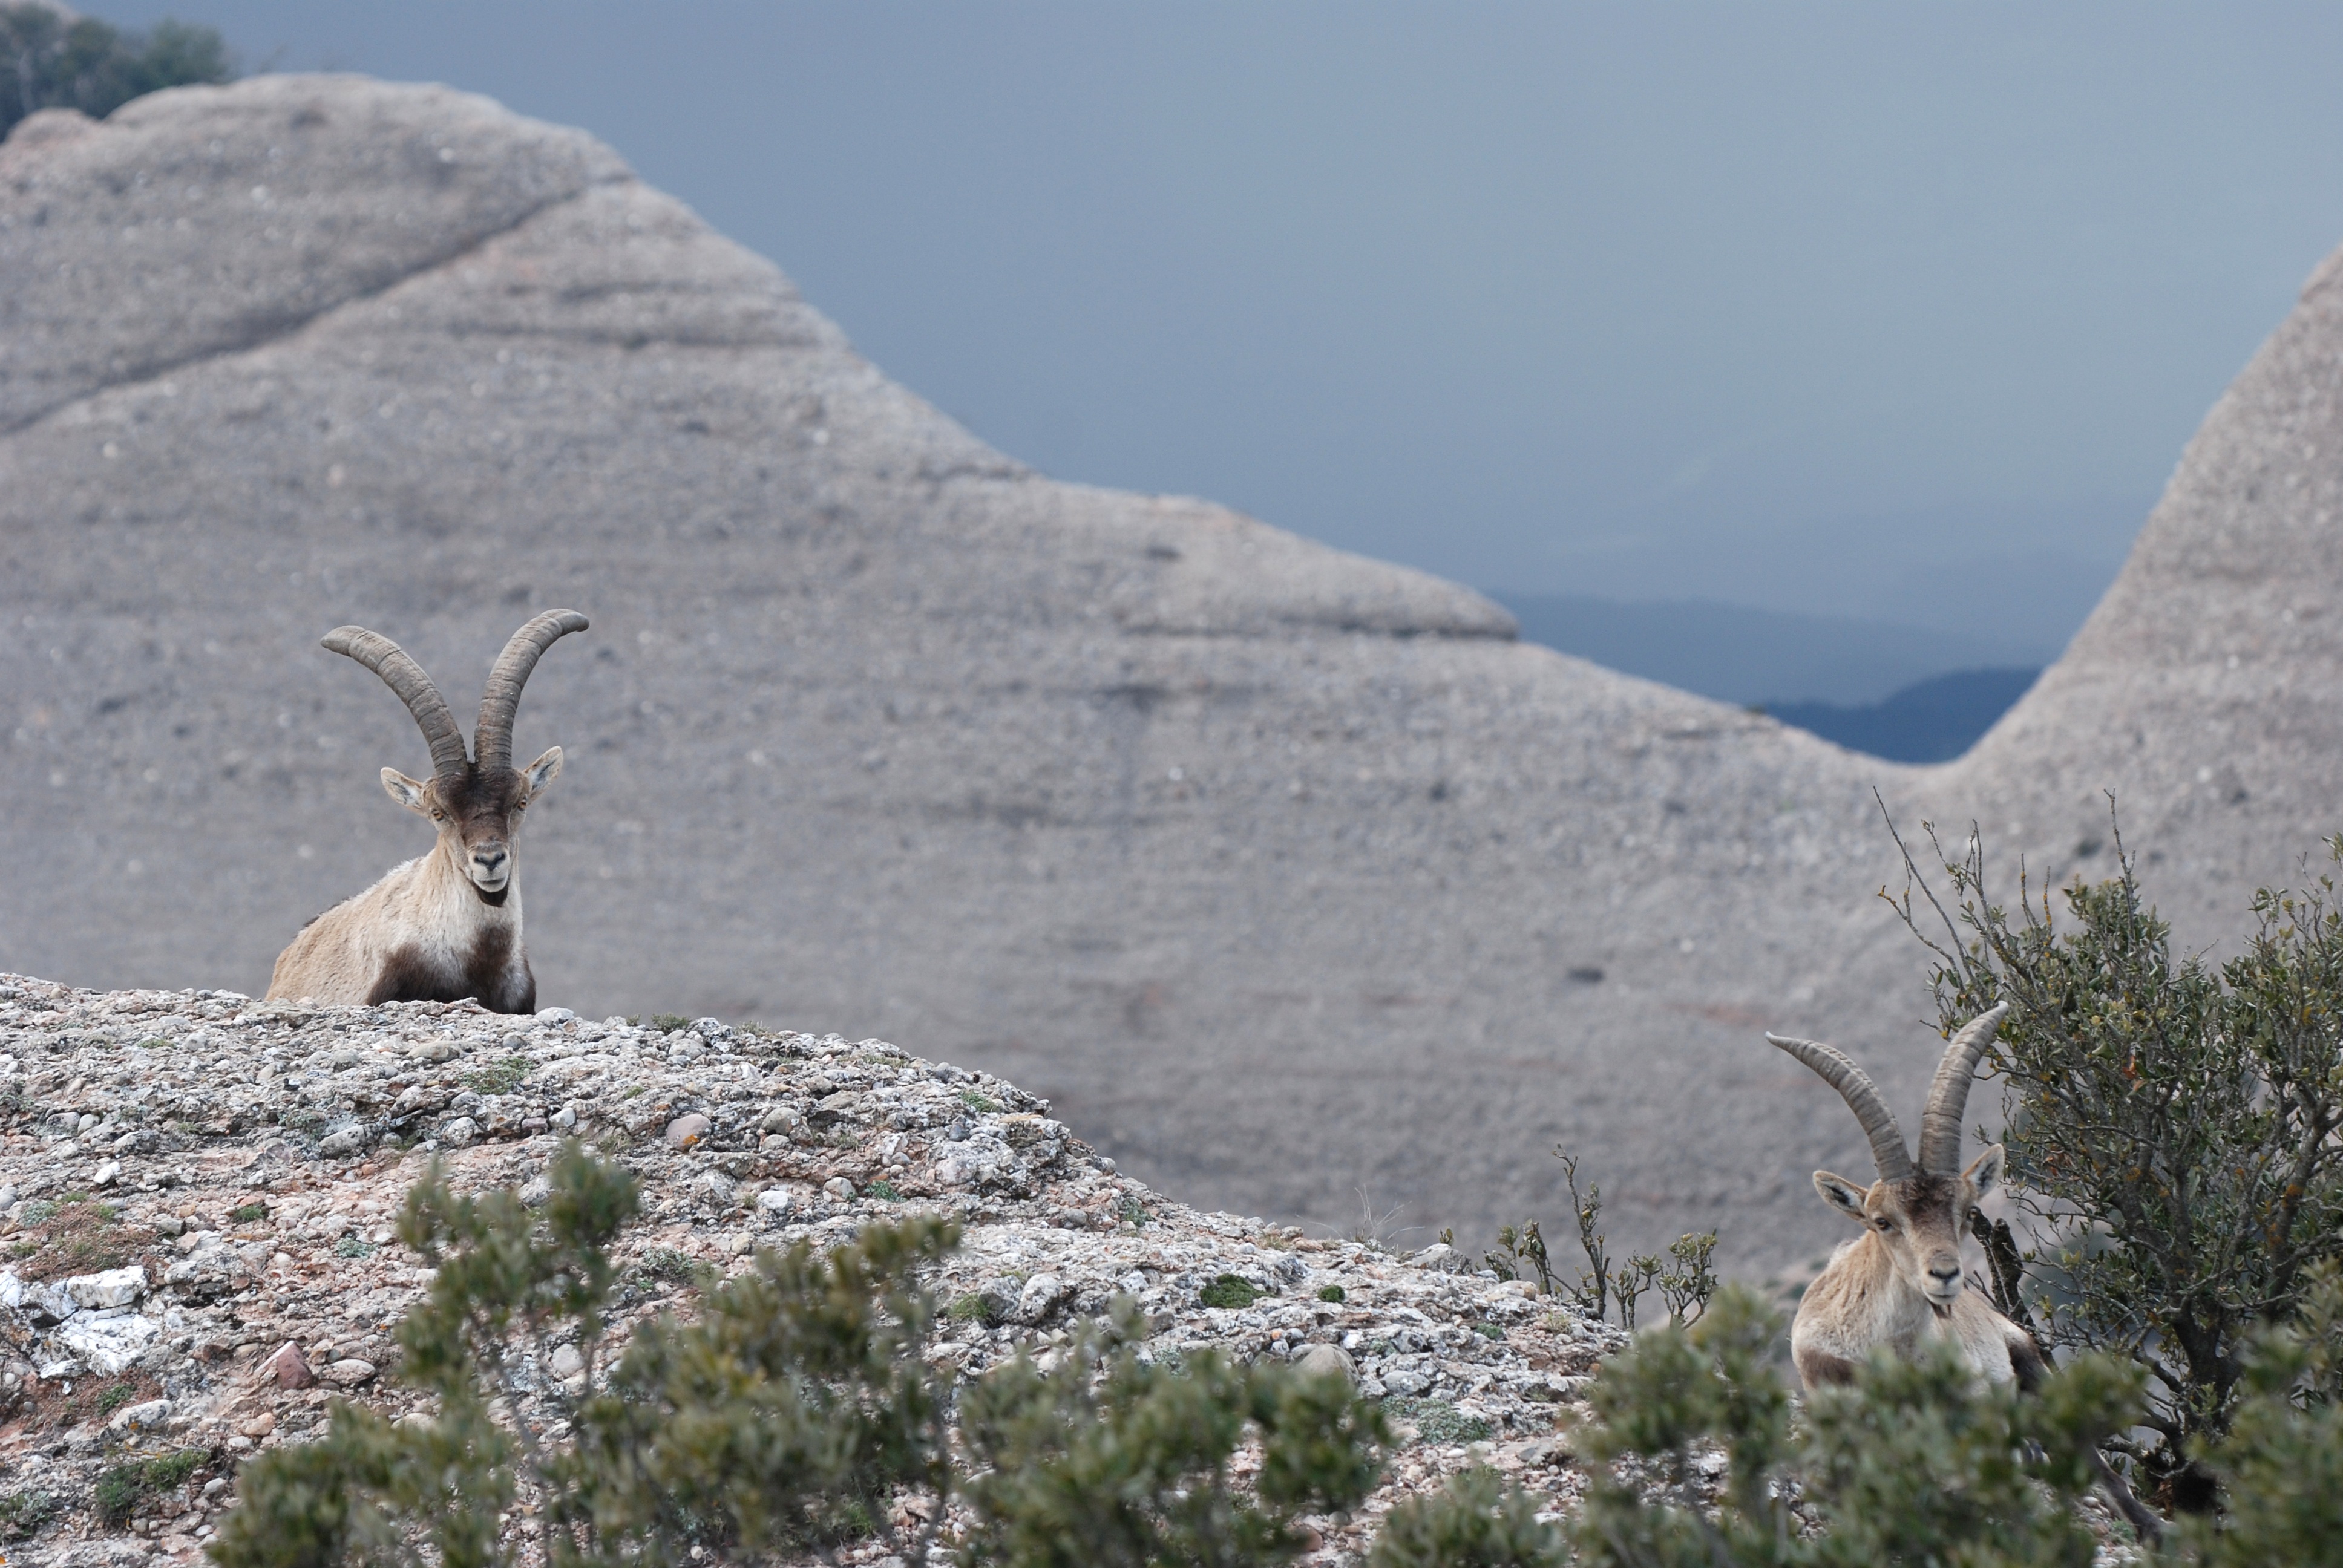
landscape, nature, outdoor, wilderness, mountain, snow, animal, mountain range, wildlife, europe, natural, mammal, fauna, mountain goat, rocks, spain, habitat, montserrat, ibex, chamois, capra, cabra mont s, spanish ibex